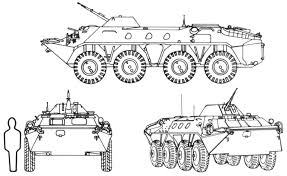
Label: BTR